Bulgarian Constitutional Clubs

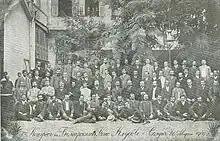
First Regular Congress of UBCC, Solun, 1909

Toma Karayovov, Vladimir Rumenov, Todor Lazarov were voted members of the Central Committee. Among the founders of the party were also Georgi Kulishev, Georgi Bazhdarov, Kiril Parlichev, Andon Dimitrov, Hristo Batandzhiev, Simeon Radev and others. Hristo Tatarchev openly supported UBCC, although he never participated in the organization's affairs.